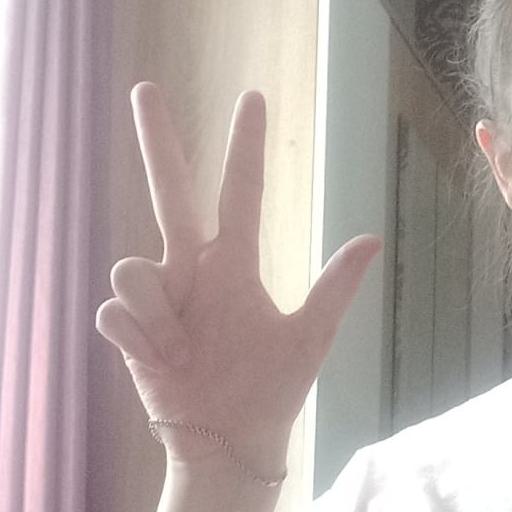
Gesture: three2